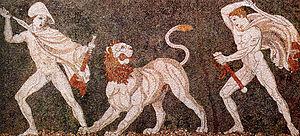
Pella est une ville antique de la plaine centrale de Macédoine, entre le Loudias et l'Axios, sur une colline surplombant dans l'Antiquité un lac marécageux : cette cité de peuplement mixte gréco-barbare passe sous le contrôle des rois téménides dès le début du Vᵉ siècle, mais ne sort de l'obscurité qu'en devenant leur résidence habituelle, à une époque où le royaume est en pleine expansion vers l'Est aux dépens des Thraces et de la Ligue chalcidienne. Elle devient ainsi la capitale du royaume de Macédoine à partir du début du IVᵉ siècle av. J.-C. en supplantant Aigéai, et conserve ce rôle à l'époque hellénistique, pour le royaume antigonide. La ville est mise à sac par les Romains en 168 av. J.-C., au terme de la troisième guerre de Macédoine. Elle entre alors dans un long déclin qu'une refondation coloniale sous Auguste ne parvient pas à enrayer. Les fouilles archéologiques du site ont révélé une ville organisée selon un plan hippodamien centré sur une vaste agora, dont les nombreux sanctuaires et les vastes demeures ornées de mosaïques témoignent de la prospérité.
Le lion est l'un des félins les plus représentés dans l'art. Il figure dès le Paléolithique sur les peintures pariétales. Représentée sur les trônes des monarques ou gardant les temples, l'image du lion est étroitement liée à la royauté et à la protection durant l'Antiquité. Créature thérianthrope du temps de l'Égypte antique, il est le plus souvent représenté de manière réaliste dans les civilisations mésopotamiennes et gréco-romaine.
Le royaume de Macédoine est un État grec antique situé au nord de la Grèce antique, correspondant aujourd’hui principalement à la Macédoine grecque avant son expansion. Il s'étend sur la partie nord-est de la péninsule grecque, bordé par l'Épire à l'ouest, la Péonie au nord, la Thrace à l'est et la Thessalie au sud. Constitué en royaume à l'époque archaïque, il devient le royaume dominant de l'époque hellénistique.